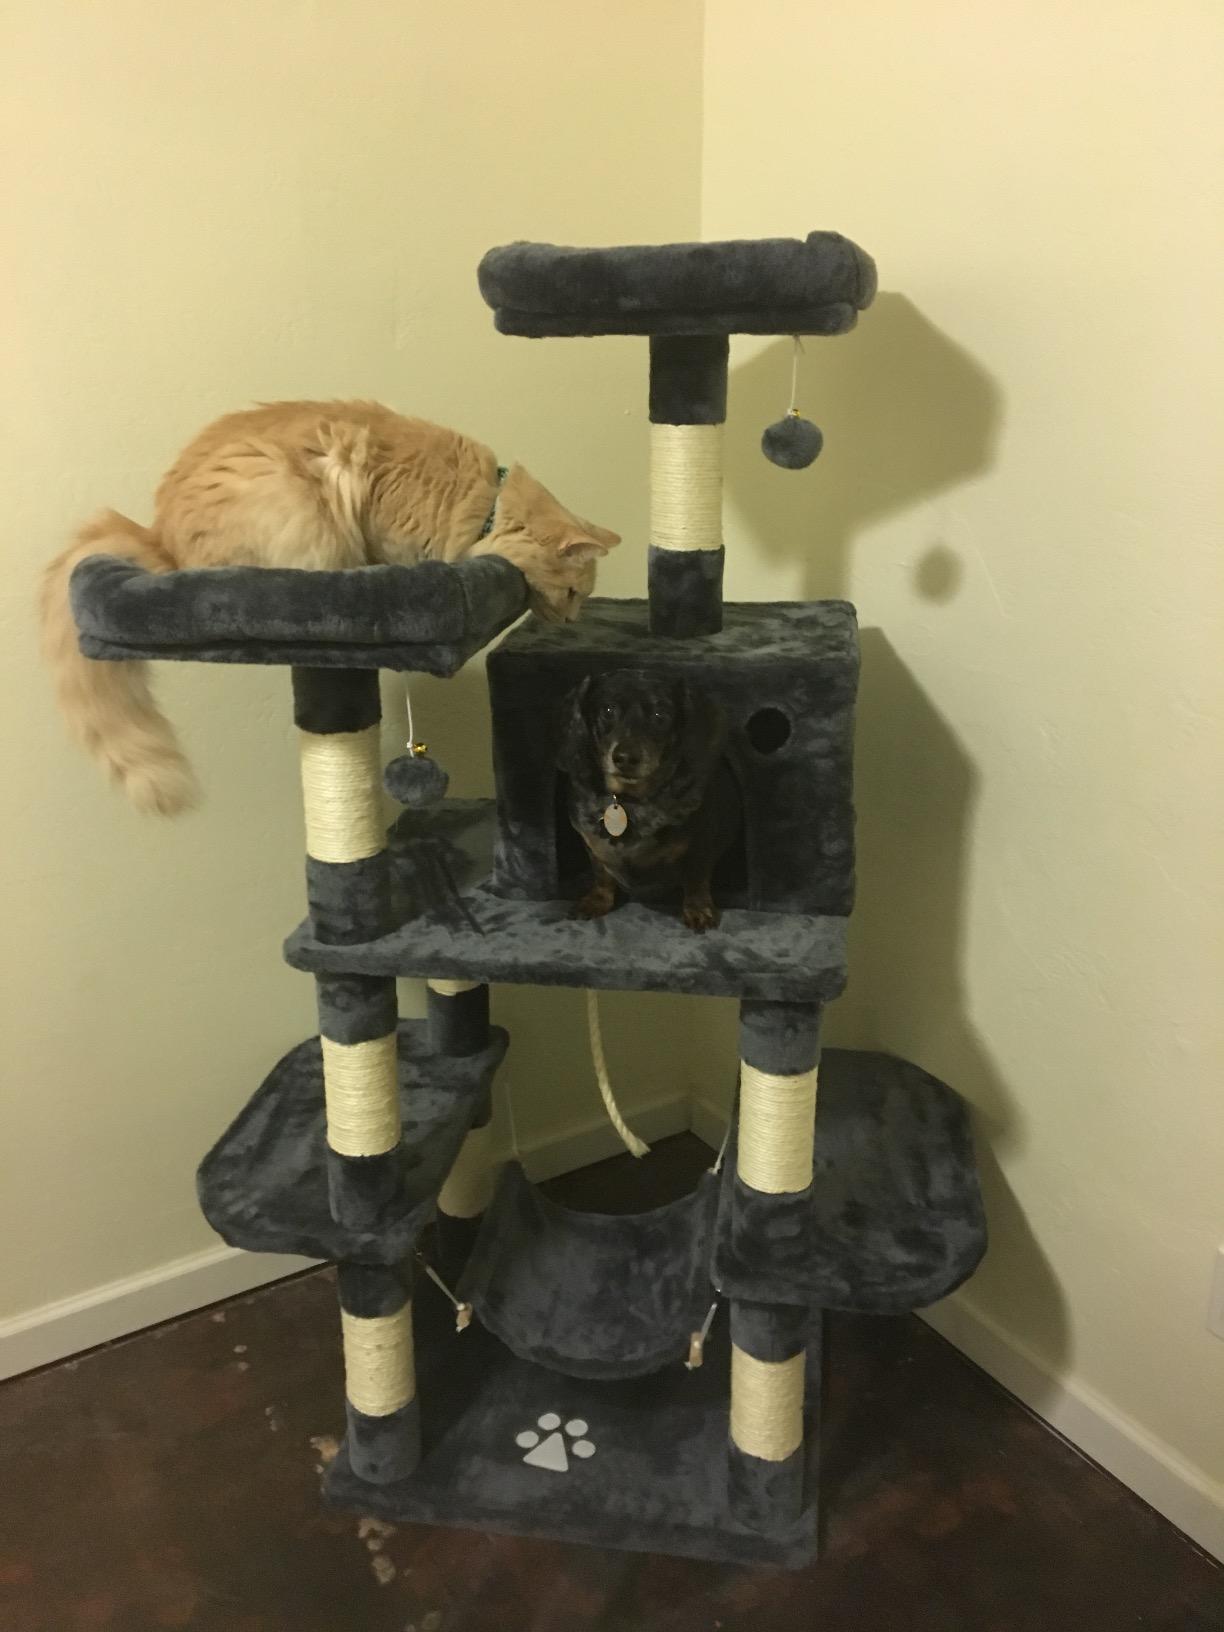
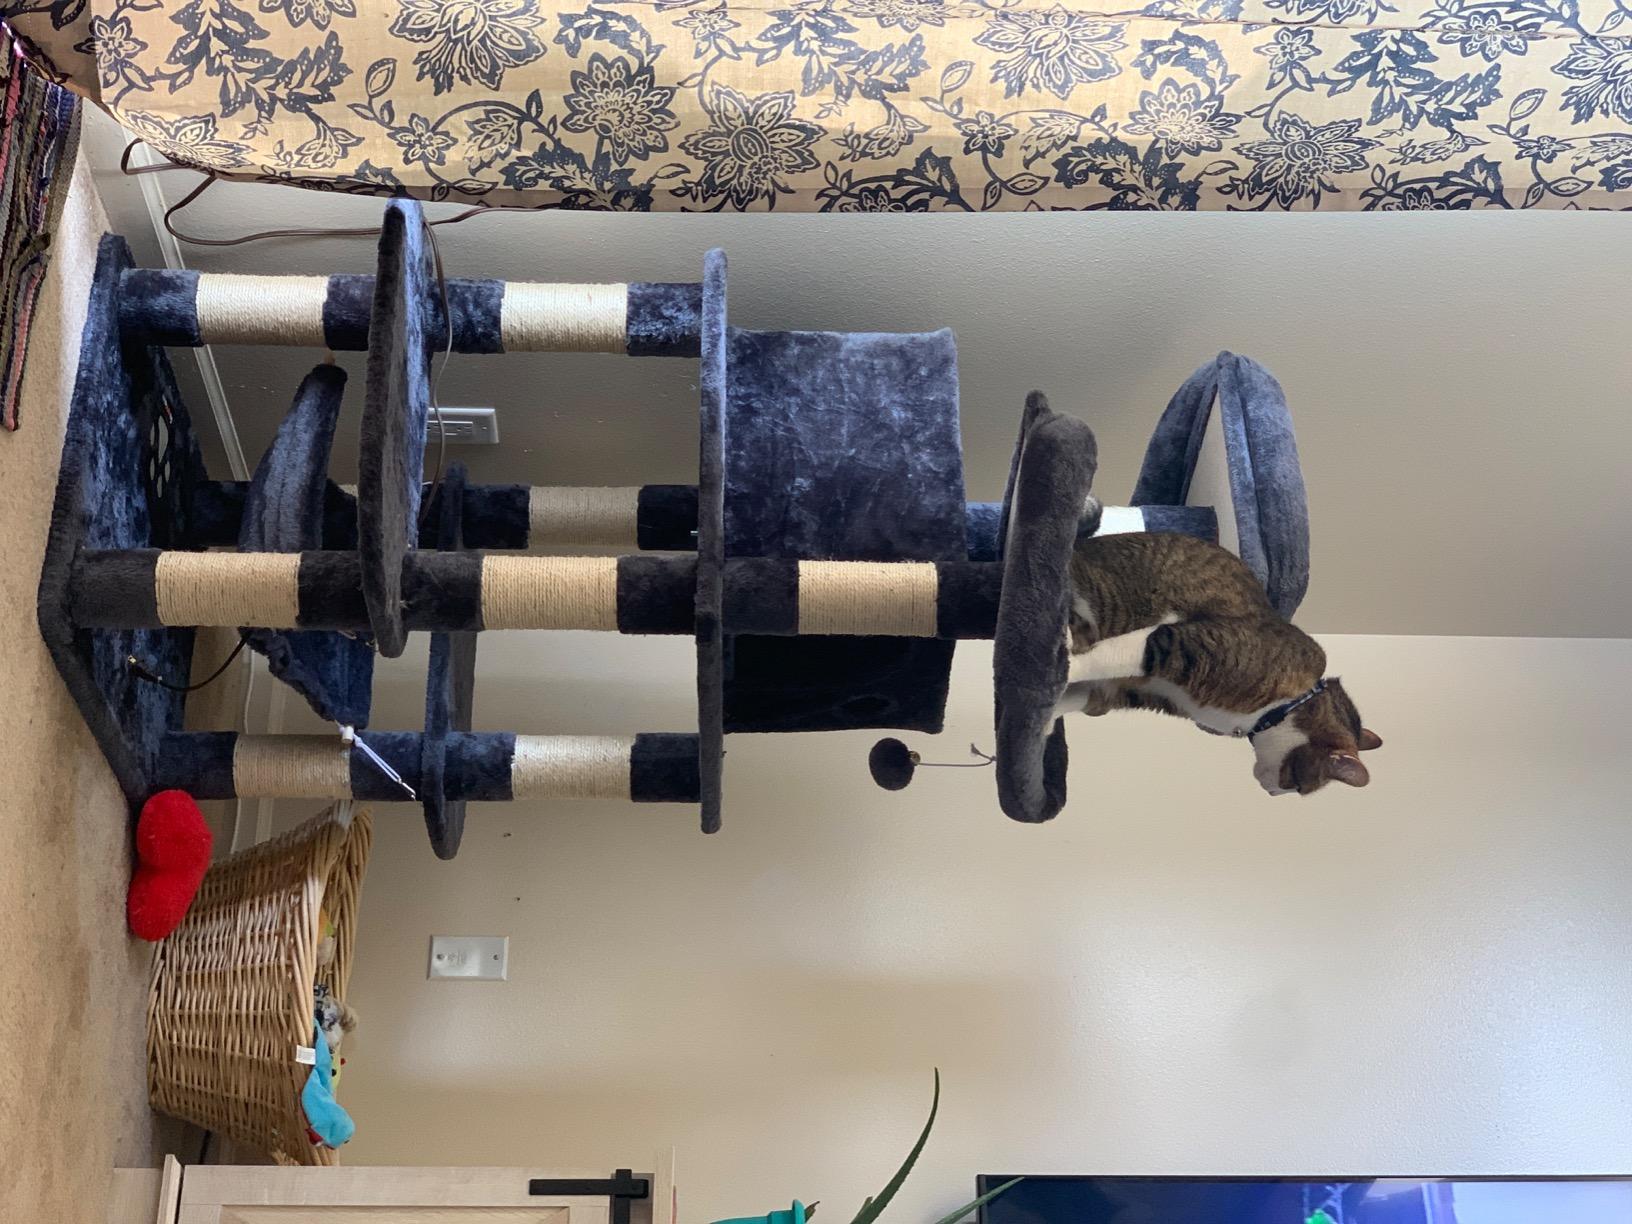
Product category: items_cat tree
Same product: yes